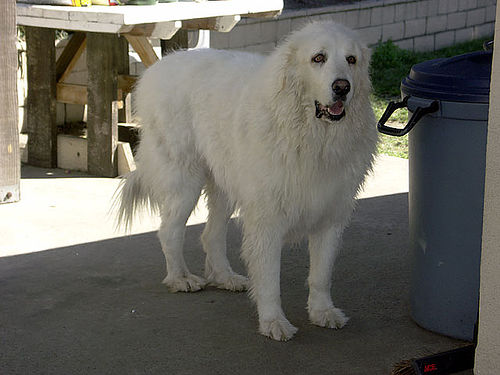
Breed: great pyrenees